Tectura palacea

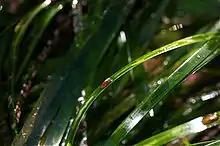
The habitat of "Tectura palacea" is the blades of surfgrasses in the genus "Phyllospadix"

These small limpets graze on the film of microscopic algae that covers the leaf blades of the marine plant "Phyllospadix". As can be seen in the accompanying photos, the limpet scrapes off this algal film, leaving a clear trail on the surface of the blade behind it.